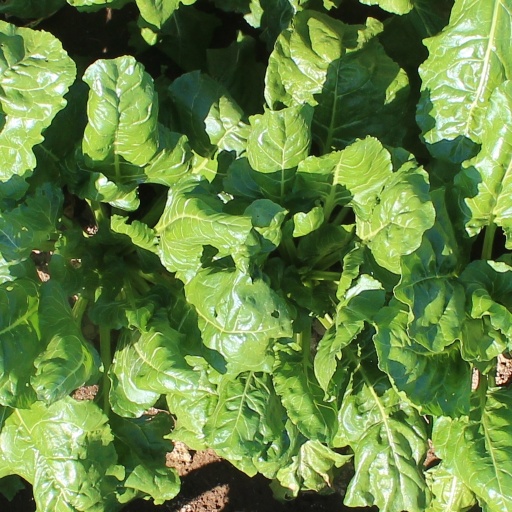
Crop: sugar beet